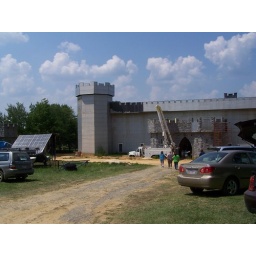
This is the castle that these two older folks are building in the backwoods of Head River, GA.